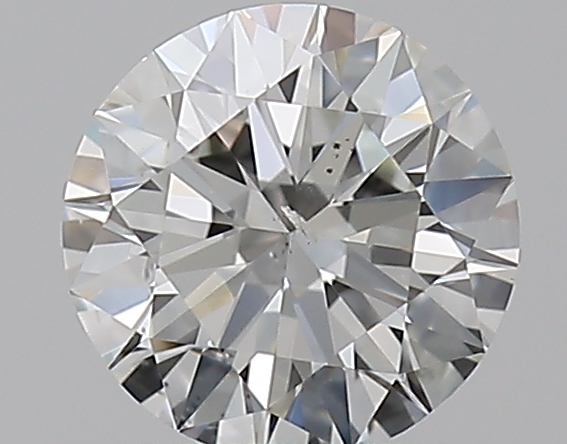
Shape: round
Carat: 0.5
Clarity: SI1
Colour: I
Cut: EX
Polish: EX
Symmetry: EX
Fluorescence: N
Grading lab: GIA
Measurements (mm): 5.08 x 5.11 x 3.11